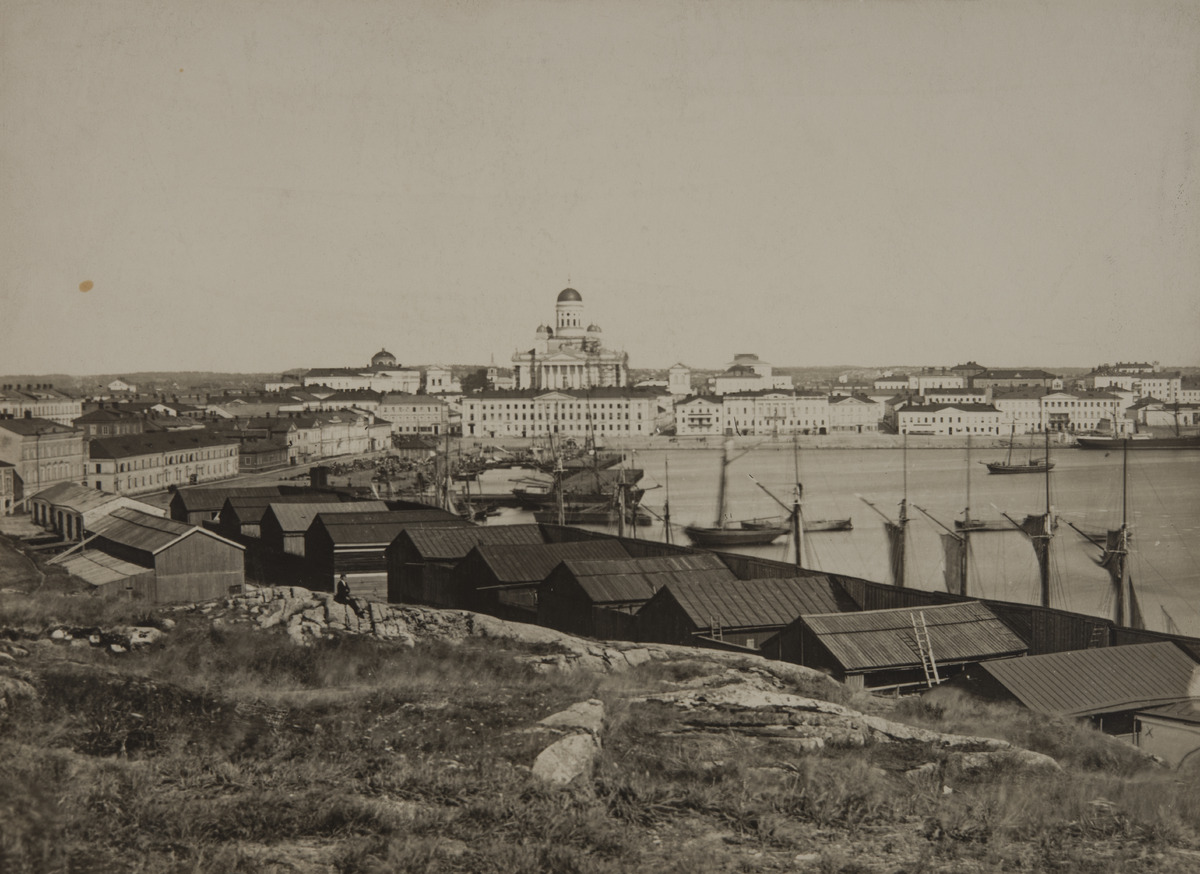
Näkymä Ulriikanporinvuorelta (nykyisin Tähtitorninvuori) Eteläsatamaan
sisällön kuvaus: Näkymä Ulriikanporinvuorelta (nykyisin Tähtitorninvuori) Eteläsatamaan. Etualalla suolamakasiineja ja Läntinen Rantakatu (nyk. Eteläranta) ennen satamaradan ja kauppahallin rakentamista. Taustalla kauppatori,

Pohjois-Esplanaadikadun (nyk. Pohjoisesplanadi) talorivistöä ja Nikolainkirkko (myöh. Suurkirkko, nyk. Helsingin tuomiokirkko). mustavalkoinen
Kuvaaja: Hoffers, Eugen, valokuvaaja
Ajankohta: kuvausaika 1889 ennen
Paikka: Suomi, Uusimaa, Helsinki, Kaivopuisto Helsinki, Eteläsatama. Laivasillankatu. Eteläranta
Aiheet: satamat, rakennukset, varastot, makasiinit, puurakennukset, kivirakennukset, kirkkorakennukset, Helsingin tuomiokirkko, laivat, purjelaivat, puistot